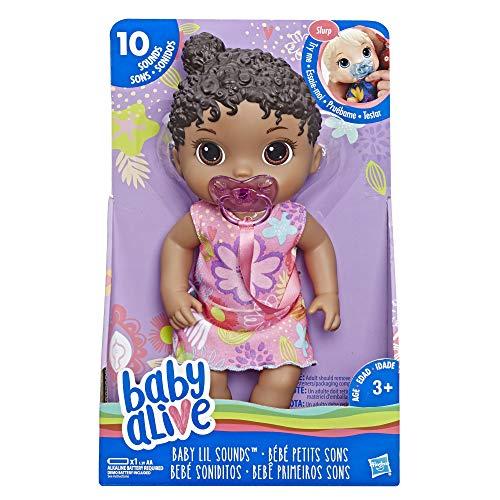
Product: Baby Alive Baby Lil Sounds: Interactive Black Hair Baby Doll for Girls & Boys Ages 3 & Up, Makes 10 Sound Effects, Including Giggles, Cries, Baby Doll with Pacifier
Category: Toys & Games | Dolls & Accessories | Dolls
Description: Baby doll makes 10 sounds – this Baby Alive baby doll makes 10 real baby sounds when your child takes care of her.
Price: $12.99
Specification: ProductDimensions:4x7.8x12inches|ItemWeight:14.9ounces|ShippingWeight:14.9ounces(Viewshippingratesandpolicies)|ASIN:B07GYZ47XX|Itemmodelnumber:E3689|Manufacturerrecommendedage:3yearsandup